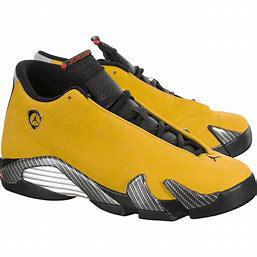
Brand: Jordan
Model: 14 Retro